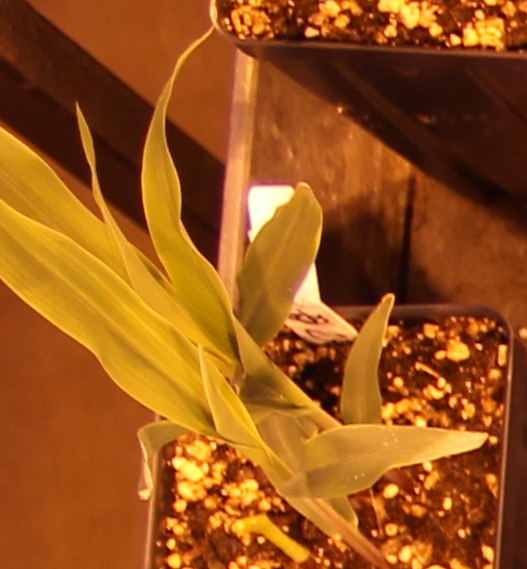
Label: Corn